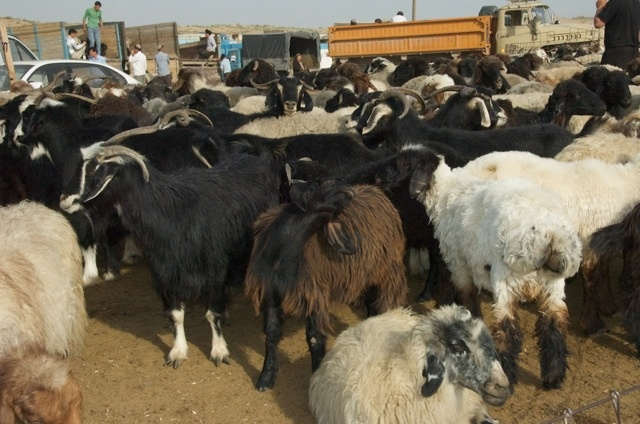
a bunch of animals are walking around together
A herd of cattle standing on top of a dirt field.
People in trucks near herd of sheep packed together
We are looking at a herd of goats.
a large group of goats in front of a group of trucks